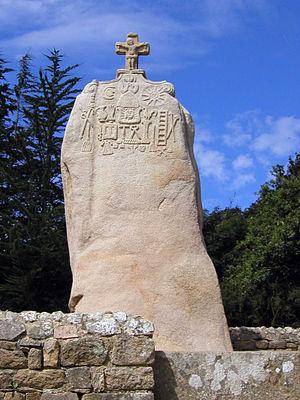
Cet article recense les monuments historiques français classés en 1889.
Cet article recense une partie des monuments historiques des Côtes-d'Armor, en France.